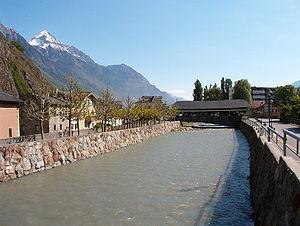
Dranse et le pont couvert à Martigny, Valais, Suisse. Le Grand Chavalard est visible sur la gauche.
La Dranse est une rivière de Suisse, affluent du Rhône.